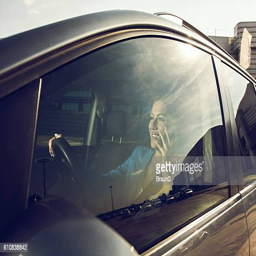
happy businesswoman driving a car while talking on cell phone .